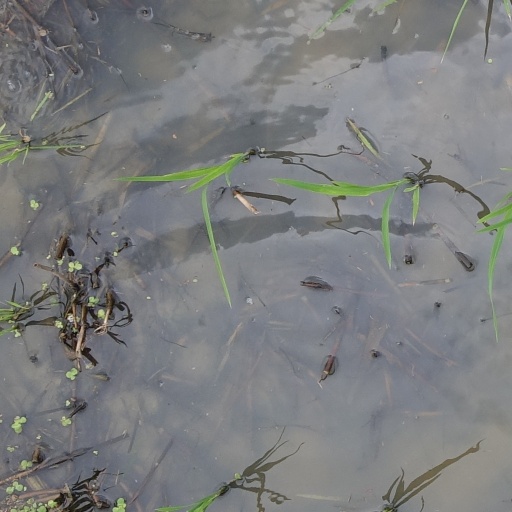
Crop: rice